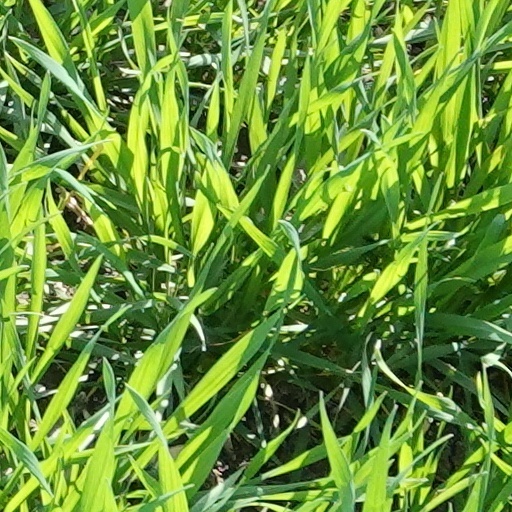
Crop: wheat